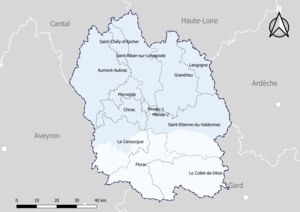
Carte du découpage cantonal du département de la Lozère, avec en surimpression les arrondissements (en nuances de bleu) - Carte arrêtée au 1er janvier 2019.
Le département français de la Lozère est divisé en 13 cantons depuis le redécoupage cantonal de 2014.